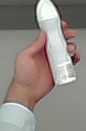
Product: rexona_spray